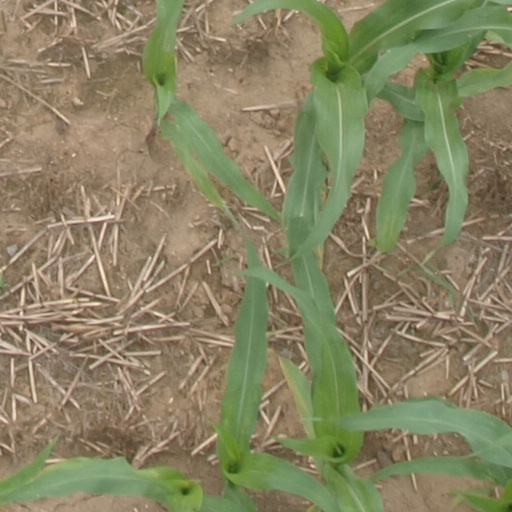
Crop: maize; corn